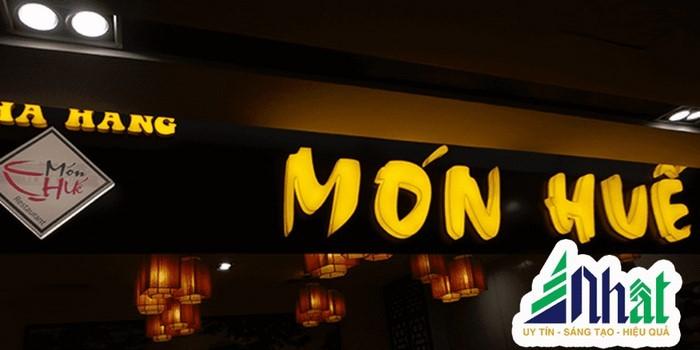
trong logo của nhà hàng có hình vẽ của một cái bát màu đỏ